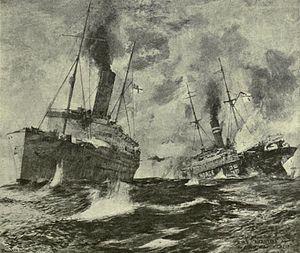
1916 est une année bissextile commençant un samedi.